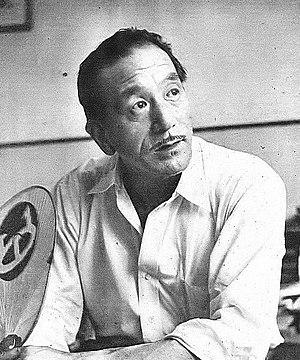
Yasujirō Ozu, né le 12 décembre 1903 à Tokyo et mort le 12 décembre 1963 dans la même ville, est un cinéaste japonais.